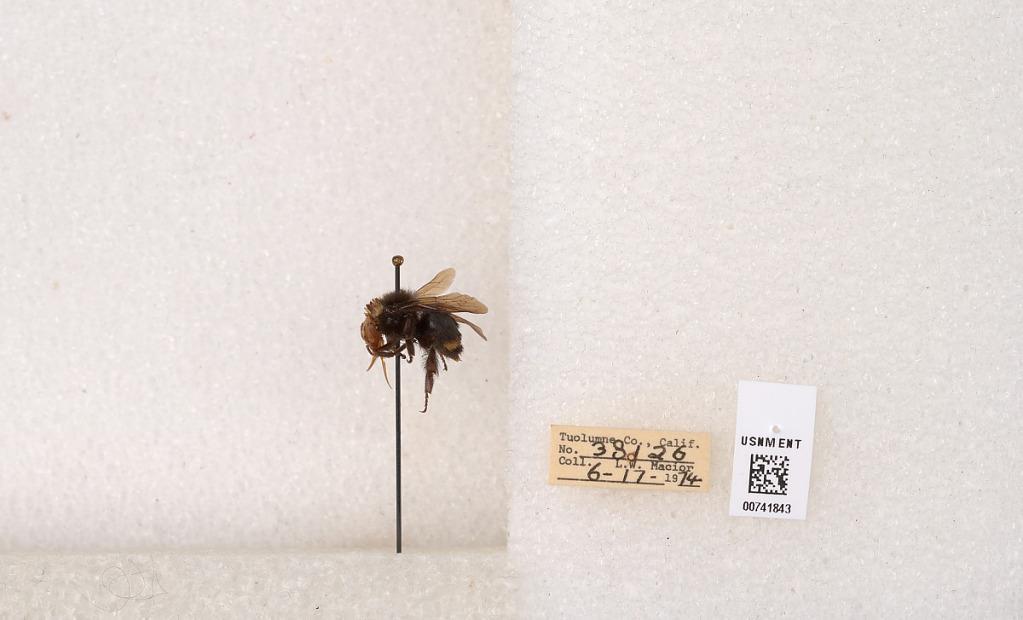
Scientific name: Bombus (Pyrobombus) vosnesenskii Radoszkowski
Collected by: L. Macior
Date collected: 1974-6-17
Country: United States
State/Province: California
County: Tuolumne
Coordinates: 37.9712, -120.228